Akalpith

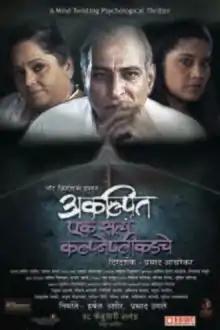
Theatrical poster

Akalpith is a Marathi movie to be released on 28 February 2014. The genre of movie is a 'psychological thriller' and is written and directed by Mr. Prasad Acharekar. Movie starts with Renuka Shahane, Mohan Agashe and Nirmiti Sawant. The theme song of movie is written by Guru Thakur and is composed by Sonam Sherpa, Nitin Malik and Subir Malik of Parikrama Band.